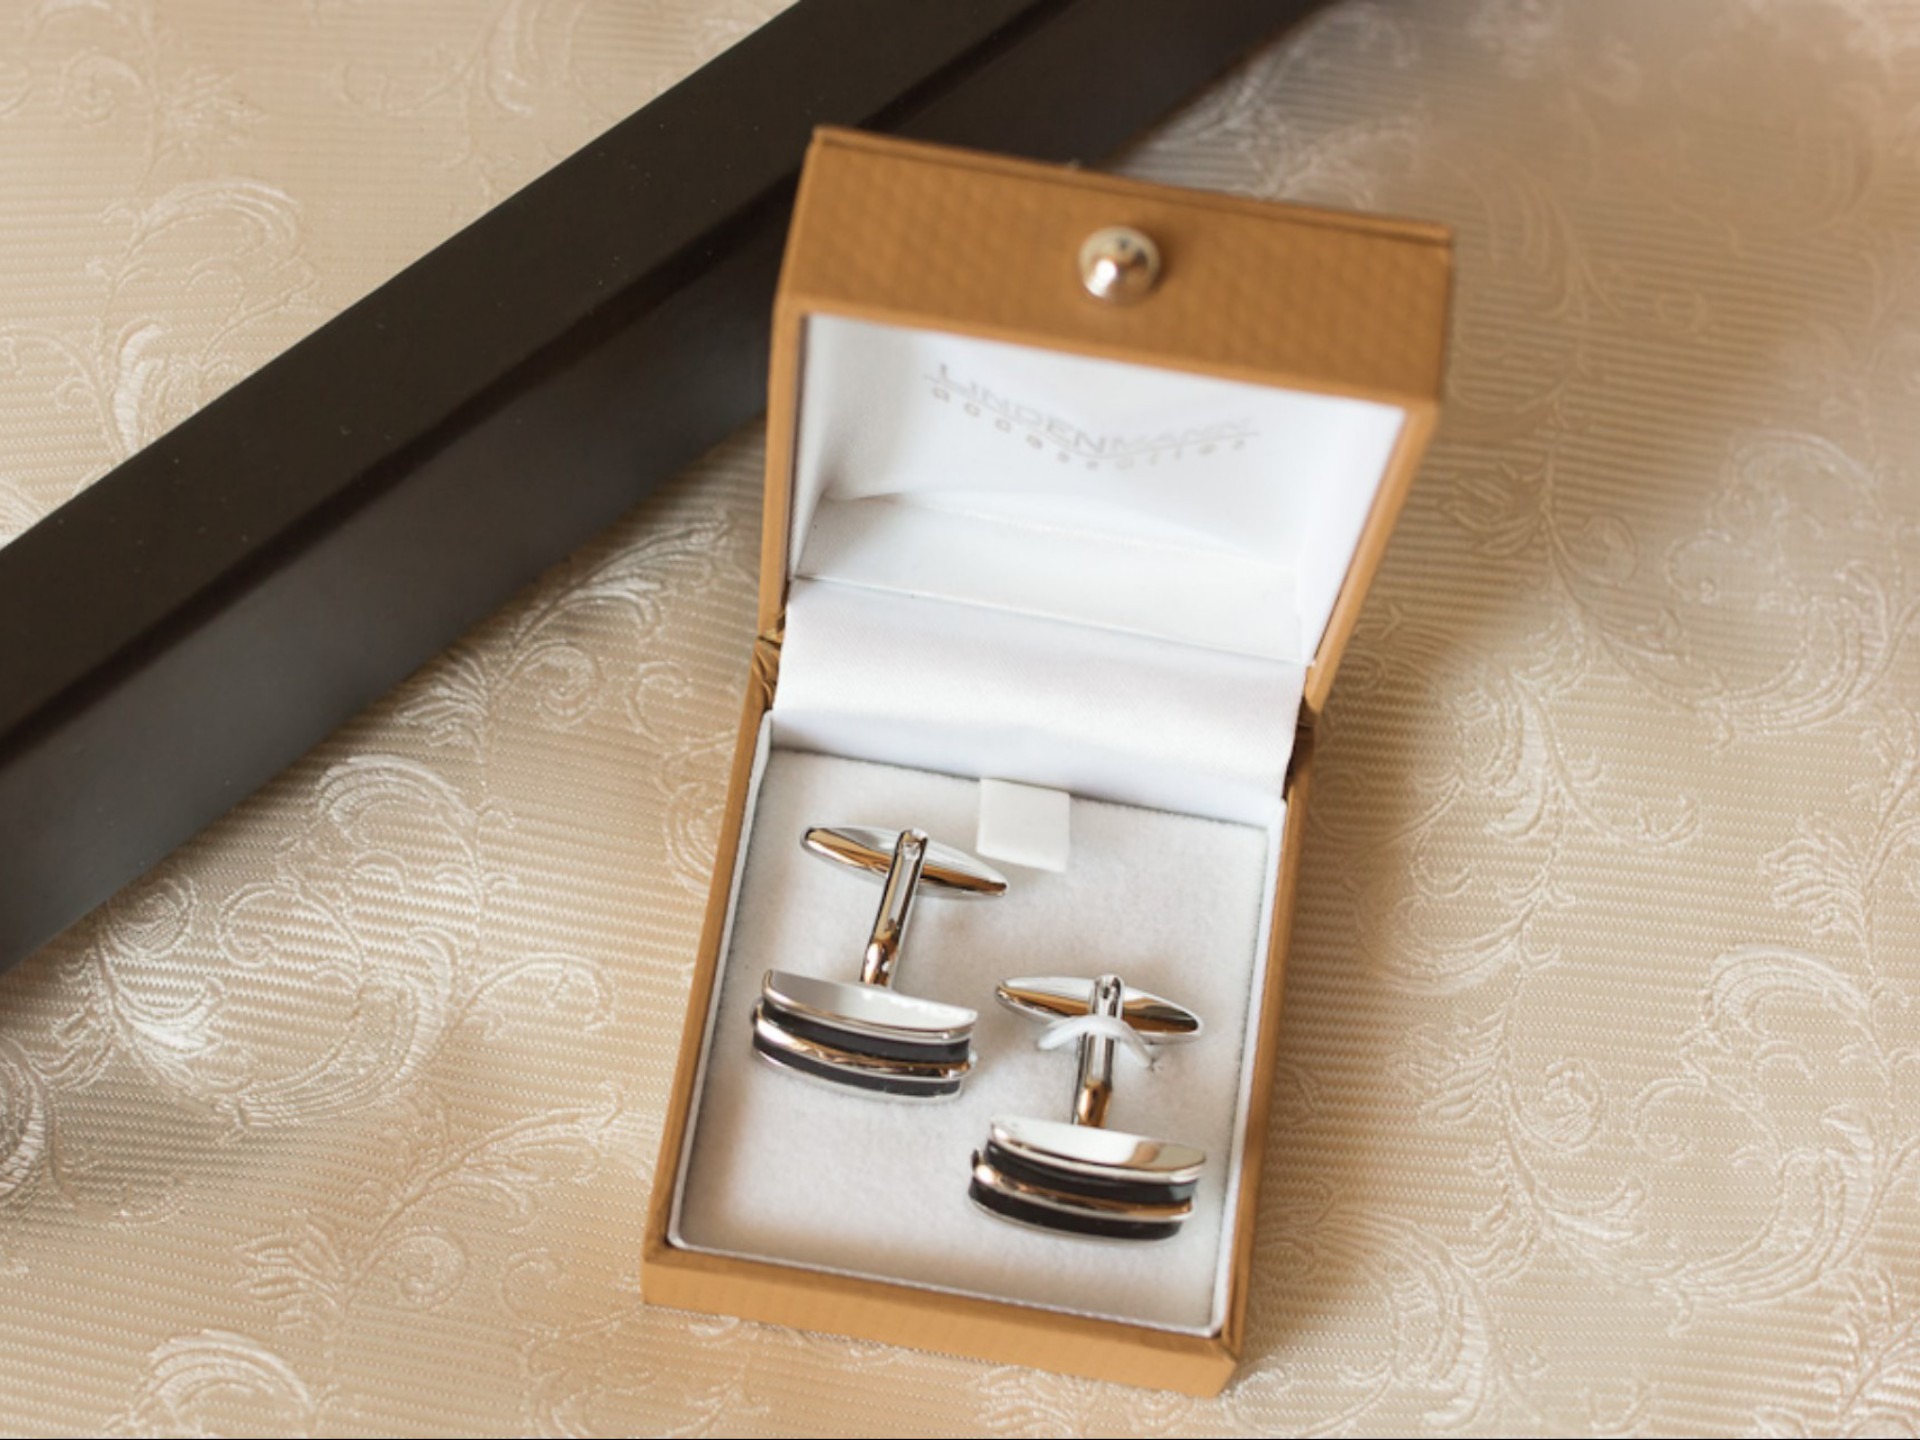
leather, festive, brand, velvet, case, silk, cufflinks, buckle, fashion accessory